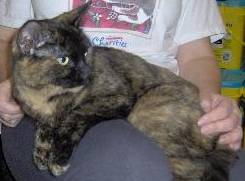
Label: cat